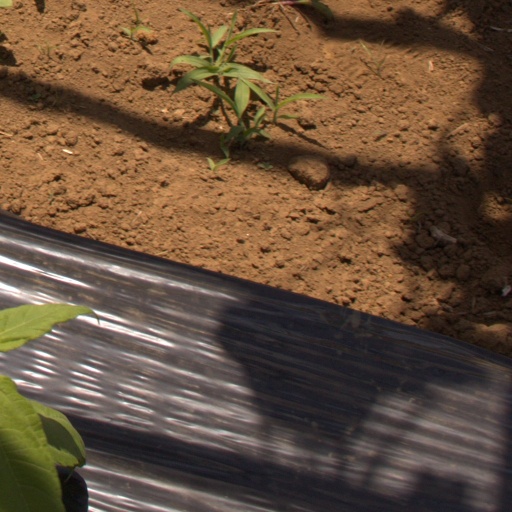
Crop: Jerusalem artichoke